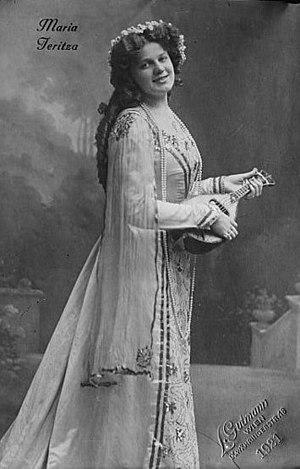
Date indéterminée
Maria Jeritza, née Maria Jedličková le 6 octobre 1887 à Brünn et morte le 10 juillet 1982 à Orange, est une chanteuse d’opéra austro-tchèque.